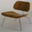
Label: chair